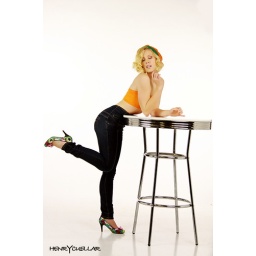
cute in orange